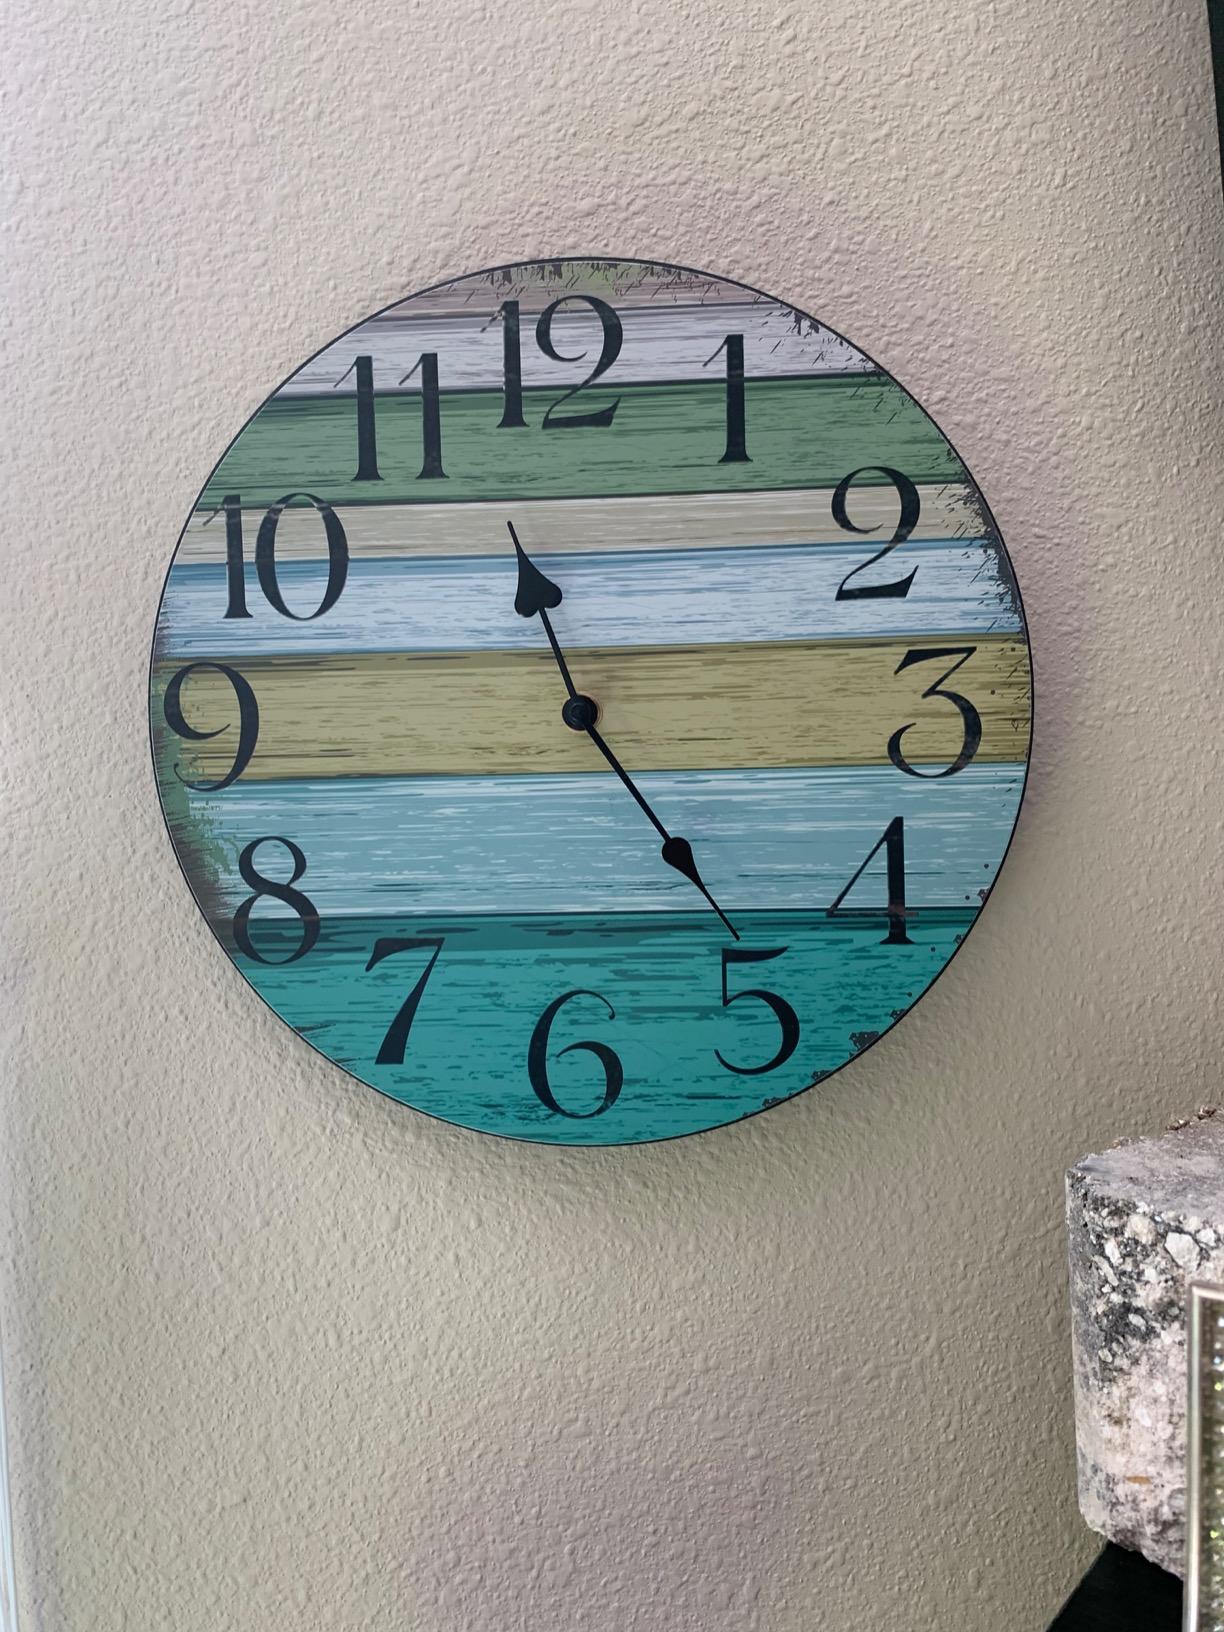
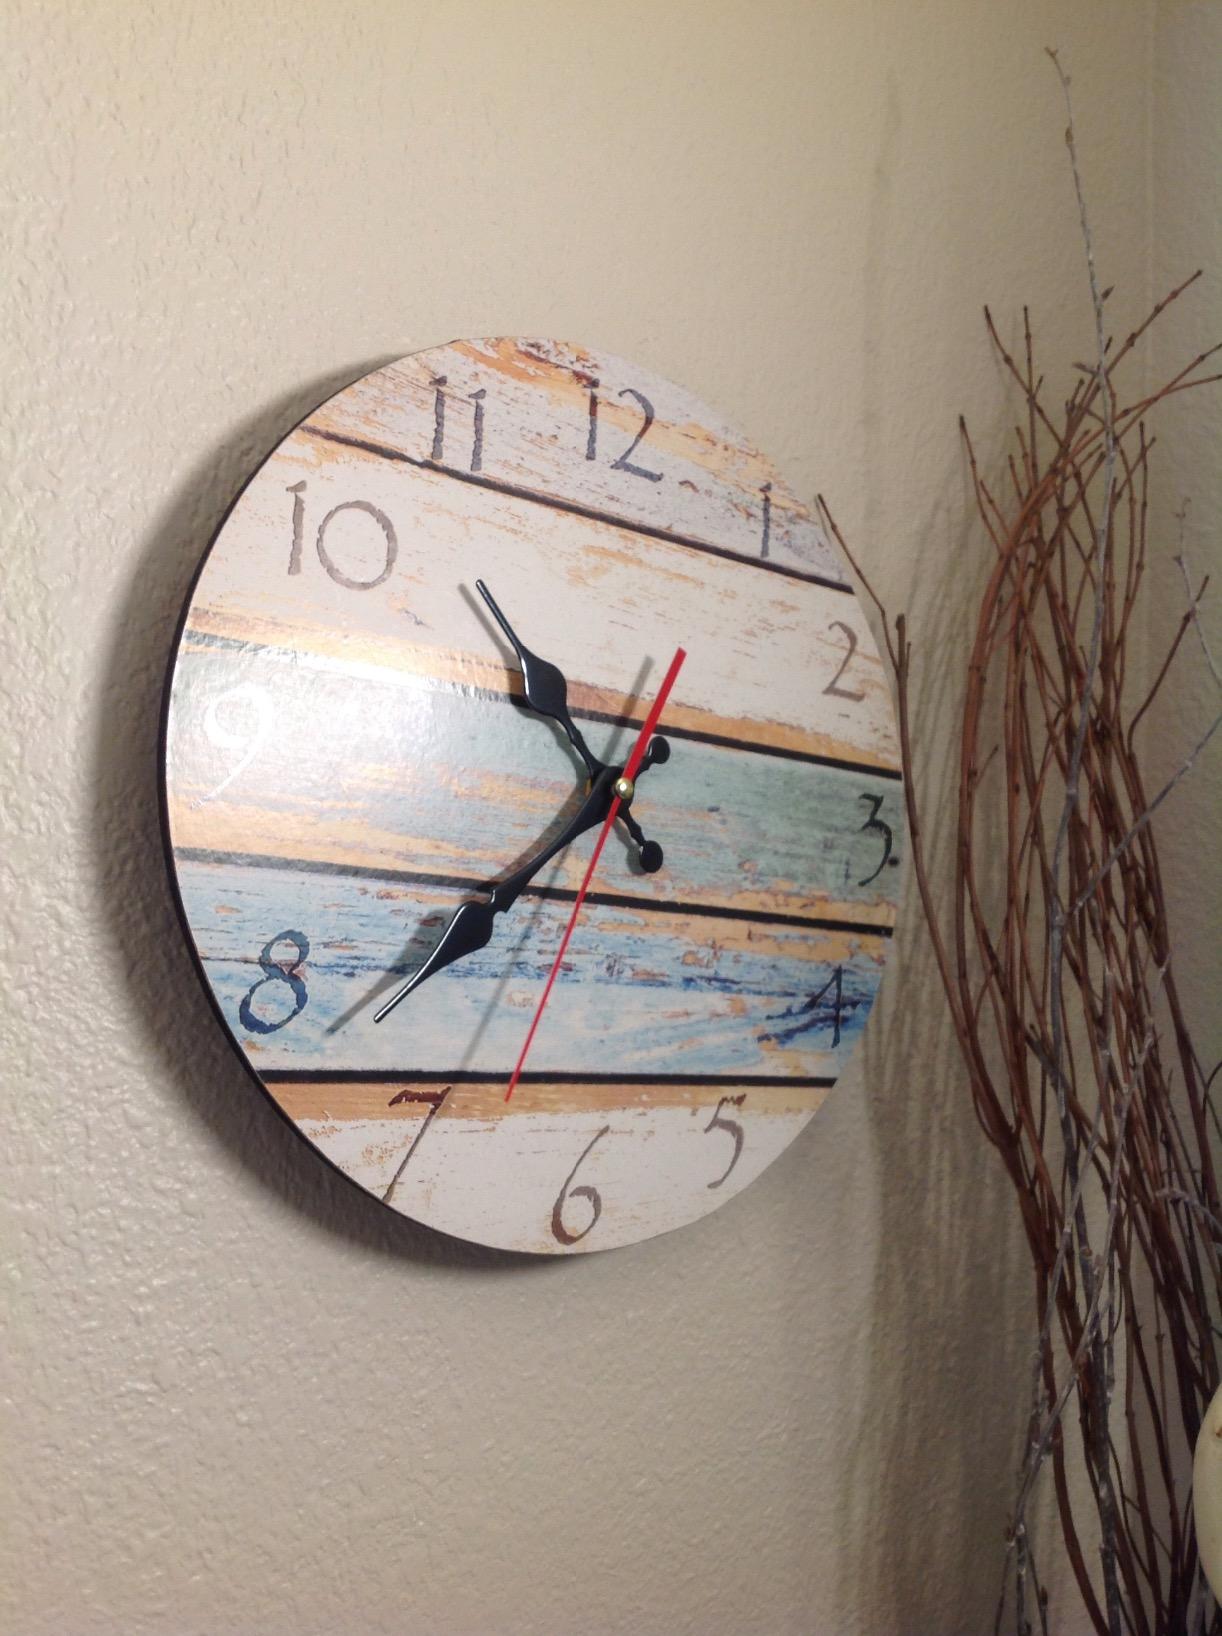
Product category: clock
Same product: no